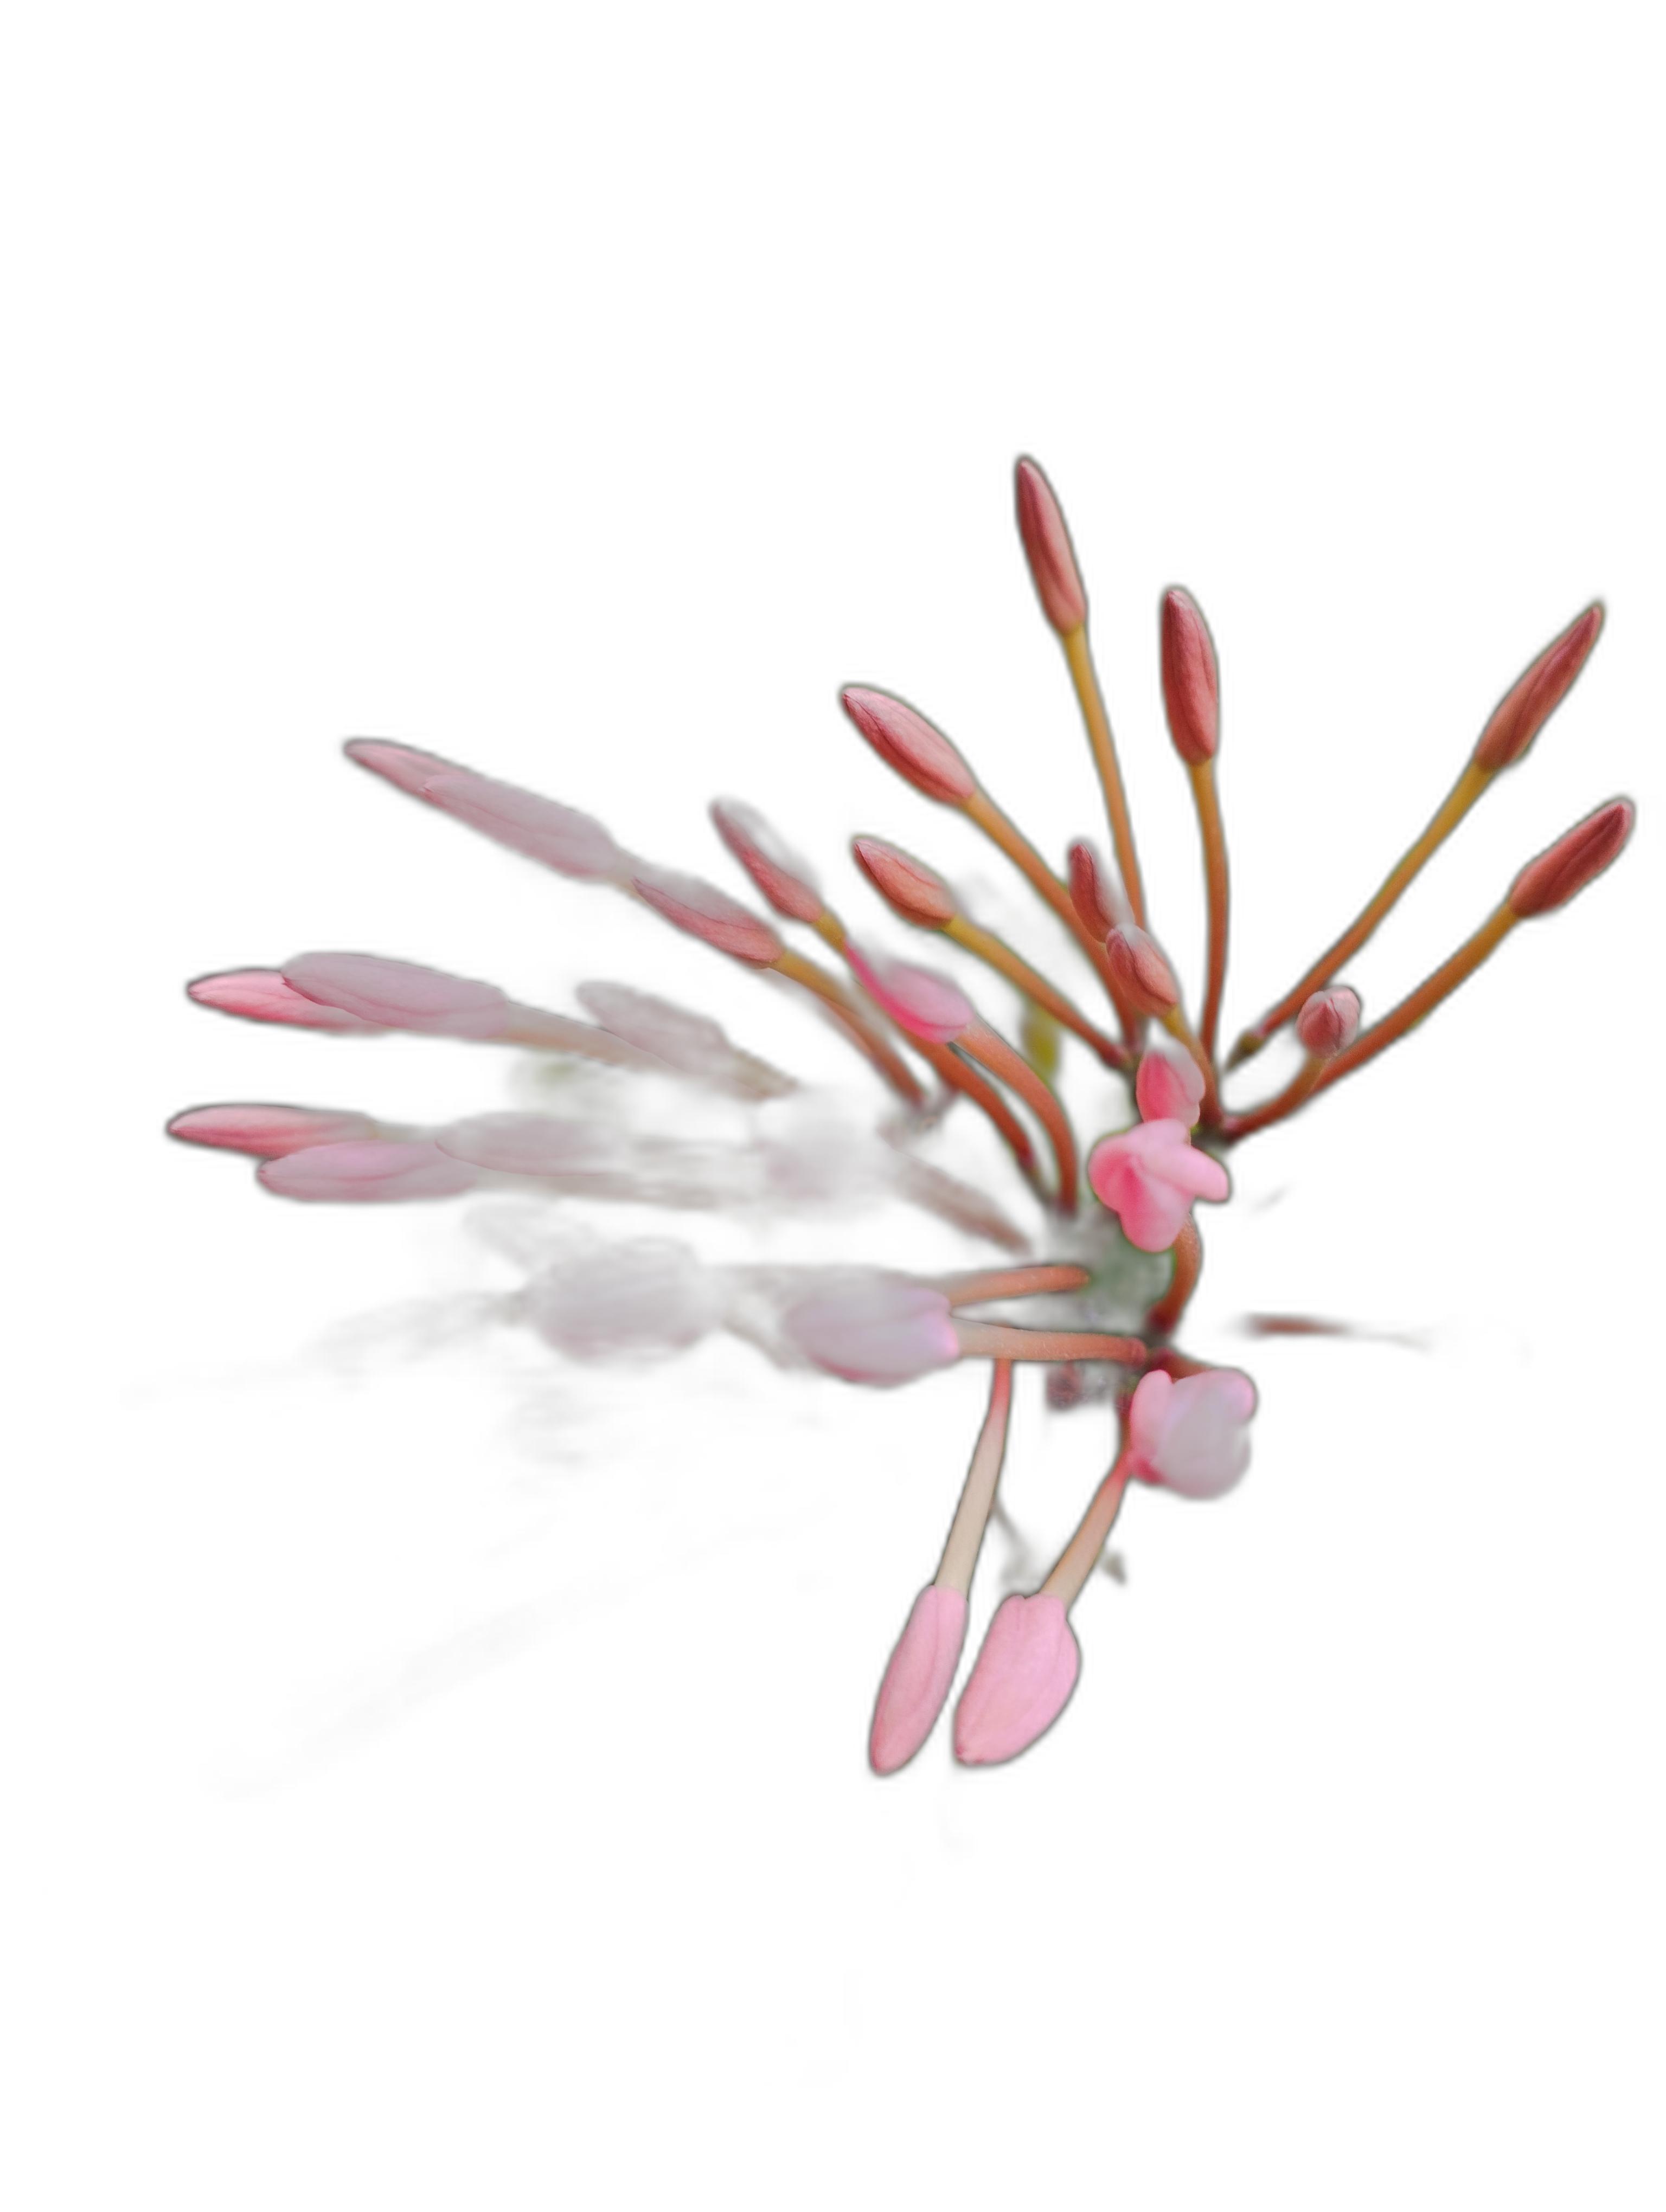
Label: Jungle geranium